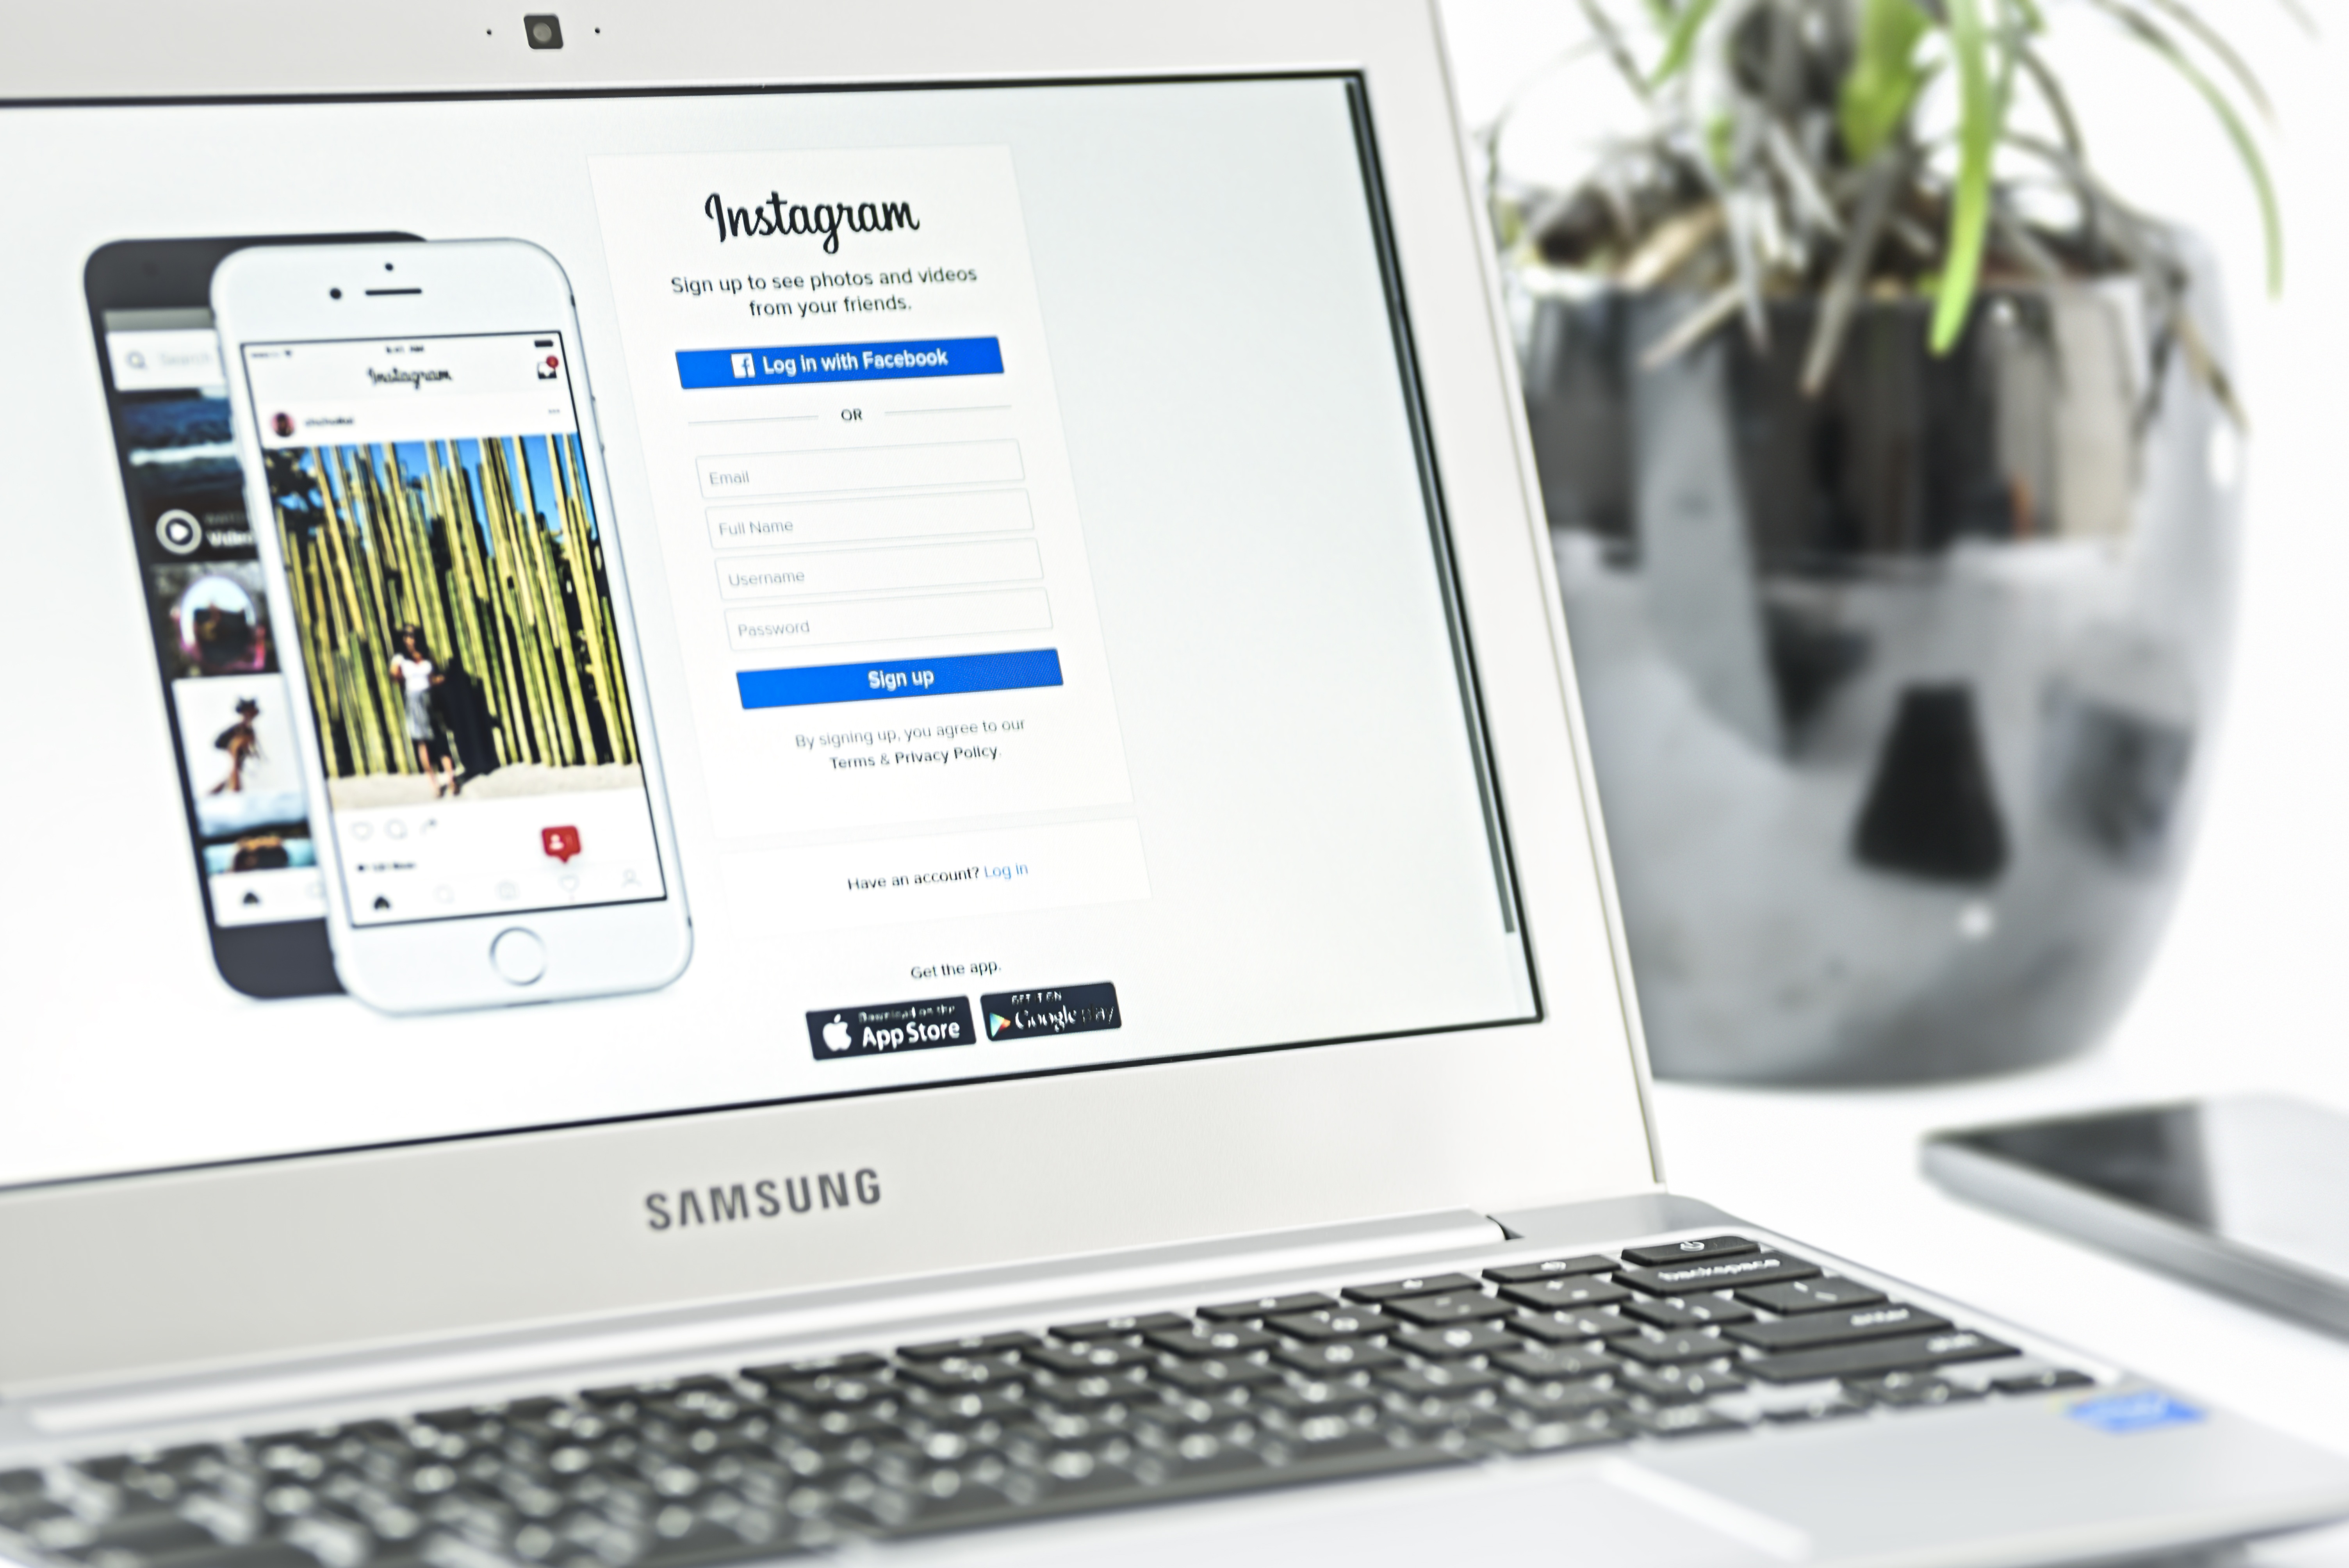
laptop, notebook, people, technology, internet, office, communication, friendship, modern, social media, brand, photos, project, samsung, friends, globalization, silver, message, like, instagram, nice, document, information, multimedia, virtual reality, work desk, firm, the positioning of the, seo, web pages, internet network, netbook, ultrabook, chromebook, cloudbook, prestigious, virtual world, electronic device, computer hardware